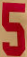
Number: 5